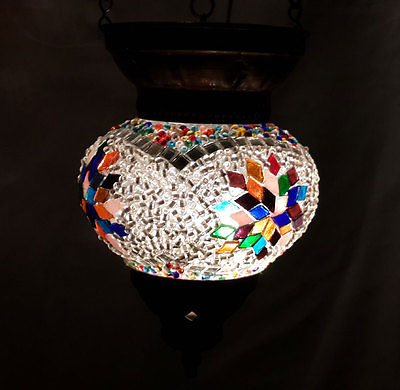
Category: lamp